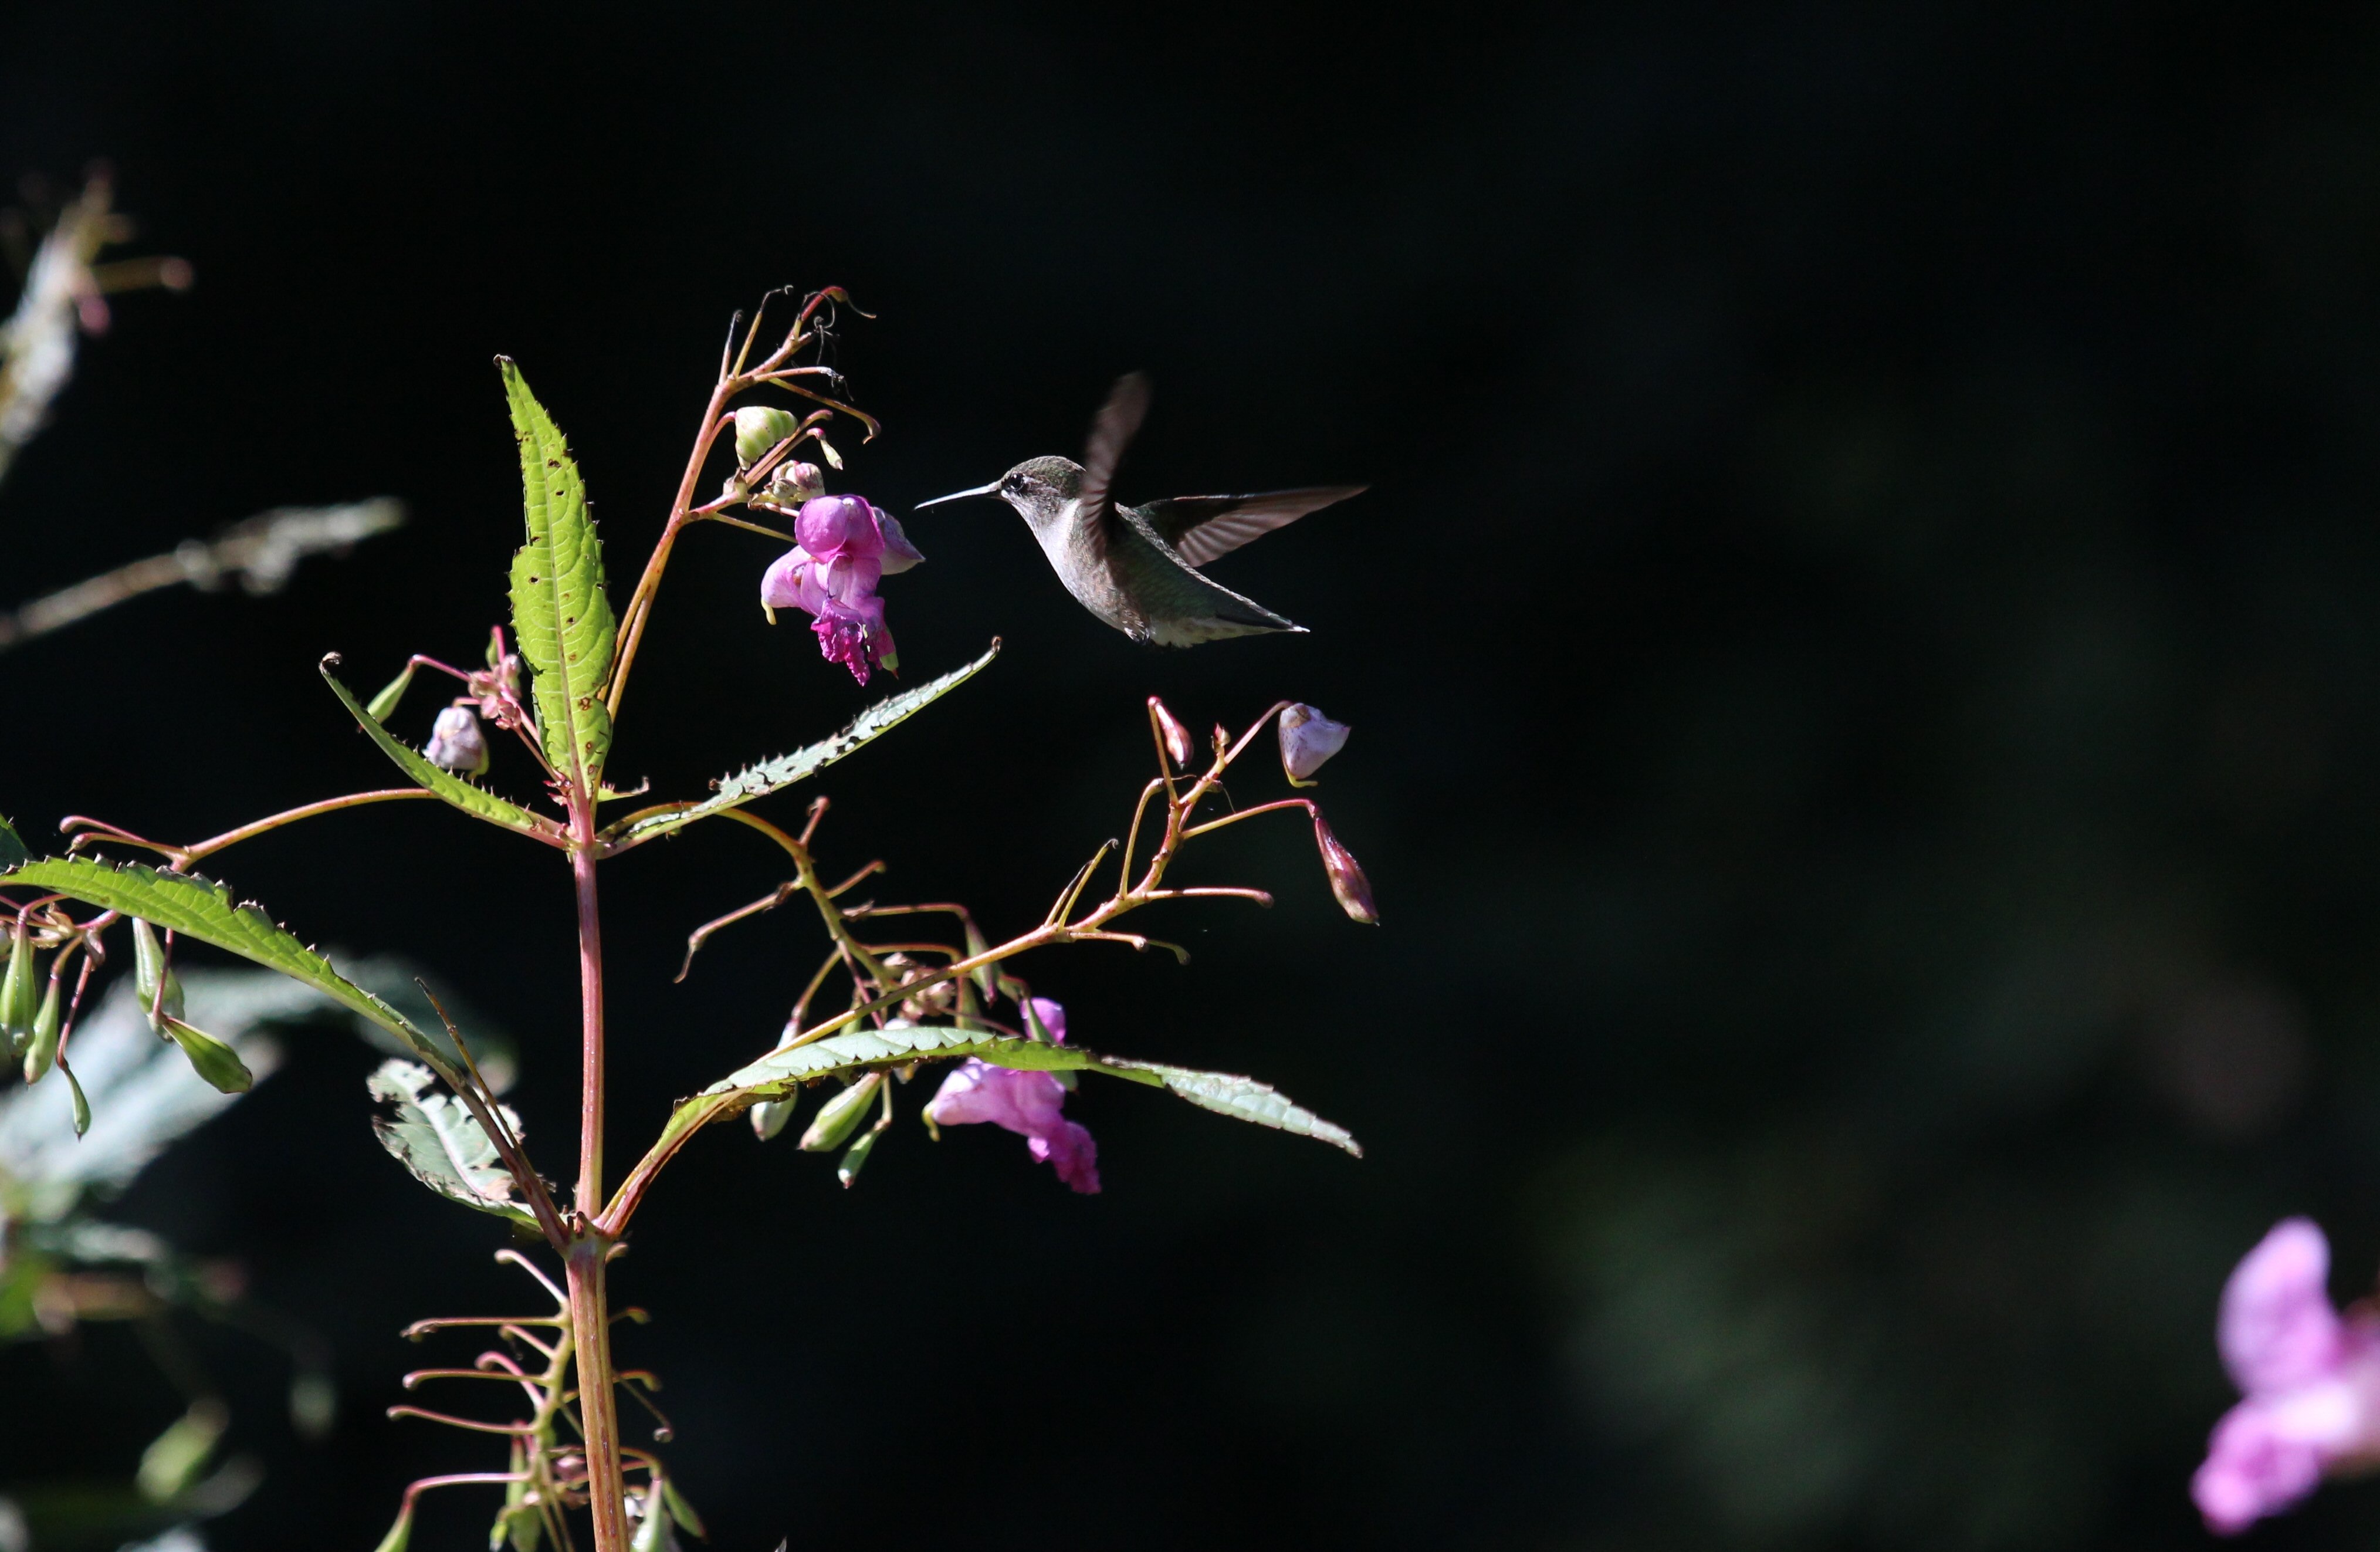
nature, branch, blossom, bird, plant, photography, leaf, flower, petal, flying, insect, hummingbird, botany, flora, fauna, wildflower, macro photography